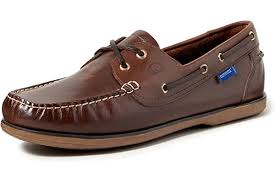
Label: Boat